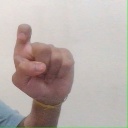
अक्षर: इ